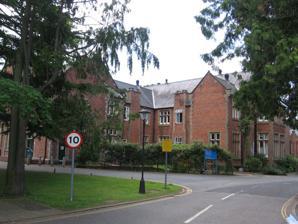
Building: Shelton Hospital
Country: United Kingdom
Year built: 1845
Hospital in Shropshire, England Shelton Hospital Entrance to Shelton Hospital Shown in Shropshire Geography Location Shelton, Shropshire , England Coordinates 52°42′43″N 2°48′05″W / 52.7120°N 2.8015°W / 52.7120; -2.8015 Organisation Care system NHS Type Specialist Services Speciality Mental health History Opened 1845 Closed 2012 Links Lists Hospitals in England Shelton Hospital was a mental health facility in Shelton, Shropshire , England. The main building survives and it is a Grade II listed building . History The hospital, which was designed by George Gilbert Scott and William Bonython Moffatt using a corridor layout, opened as the Shropshire and Wenlock Borough Lunatic Asylum in March 1845. It was built on 15 acres of land belonging to St Julian's church, Shrewsbury, and purchased at a cost of £2,029.18. 7d. Built in Tudor style of brick with stone dressings, the 60 patients were segregated, male and female.  This also included the staff (nursing attendants) entering from separate entrances and appears to conform to the 19th concept of the ideal asylum. A major extension, involving five extra wards, was completed in 1884. It became Salop Mental Hospital in 1921 and saw service as the Copthorne and Shelton Emergency Hospital during the Second World War . Shortly after reaching its peak population of 1,027 patients in 1947, the facility joined the National Health Service as Shelton Hospital in September 1948. John Barker was a psychiatrist at the hospital who ran a number of research projects including privately setting up the Premonitions Bureau . On 26 February 1968, tragedy struck the hospital when a fire ripped through a female ward , killing 21 patients. Hospital Fire Regulations throughout the country were outdated, in Shelton's case, they followed those of 1917.  Following the fire on Beech Ward, all hospital fire regulations were evaluated and updated. After the introduction of Care in the Community in the early 1980s, the hospital went into a period of decline and closed in September 2012. The main buildings were subsequently converted into apartments as Leighton Park. Meanwhile, a modern mental health facility known as the Redwoods Centre has been established a little south of the old hospital. References